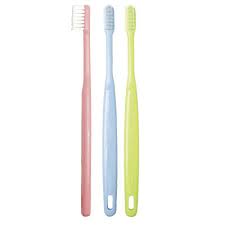
Waste category: trash